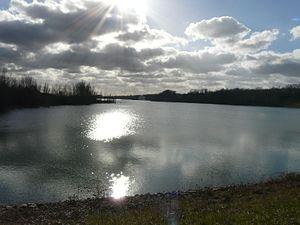
Le lac de l'Escourou en aval de la route départementale 25E, sépare Saint-Sulpice-d'Eymet (à gauche, Eymet, Dordogne) et Soumensac (Lot-et-Garonne, à droite).
Le lac de l'Escourou, ou de l'Escourroux, ou de l'Escouroux, est un lac de barrage français, situé sur les départements de la Dordogne et de Lot-et-Garonne, en région Nouvelle-Aquitaine.